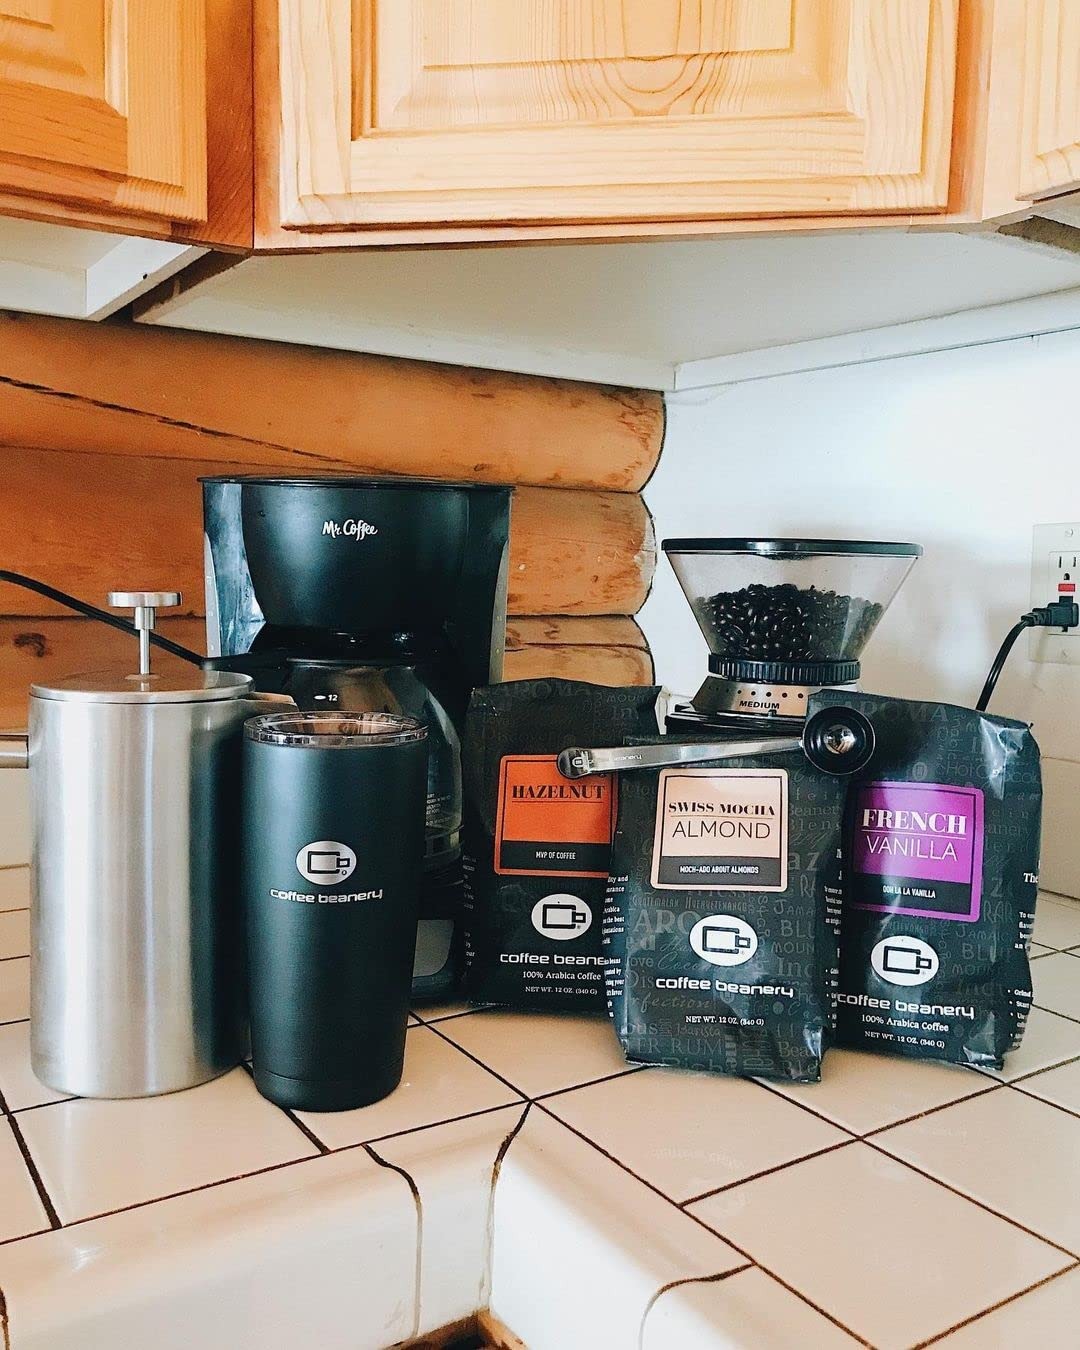
Item Name: Hazelnut Flavored Coffee SWP Decaf, Specialty Arabica Coffee, Medium Roast, 12 ounce, Automatic Drip (Ground)
Value: 12.0
Unit: Ounce

Price: 14.95